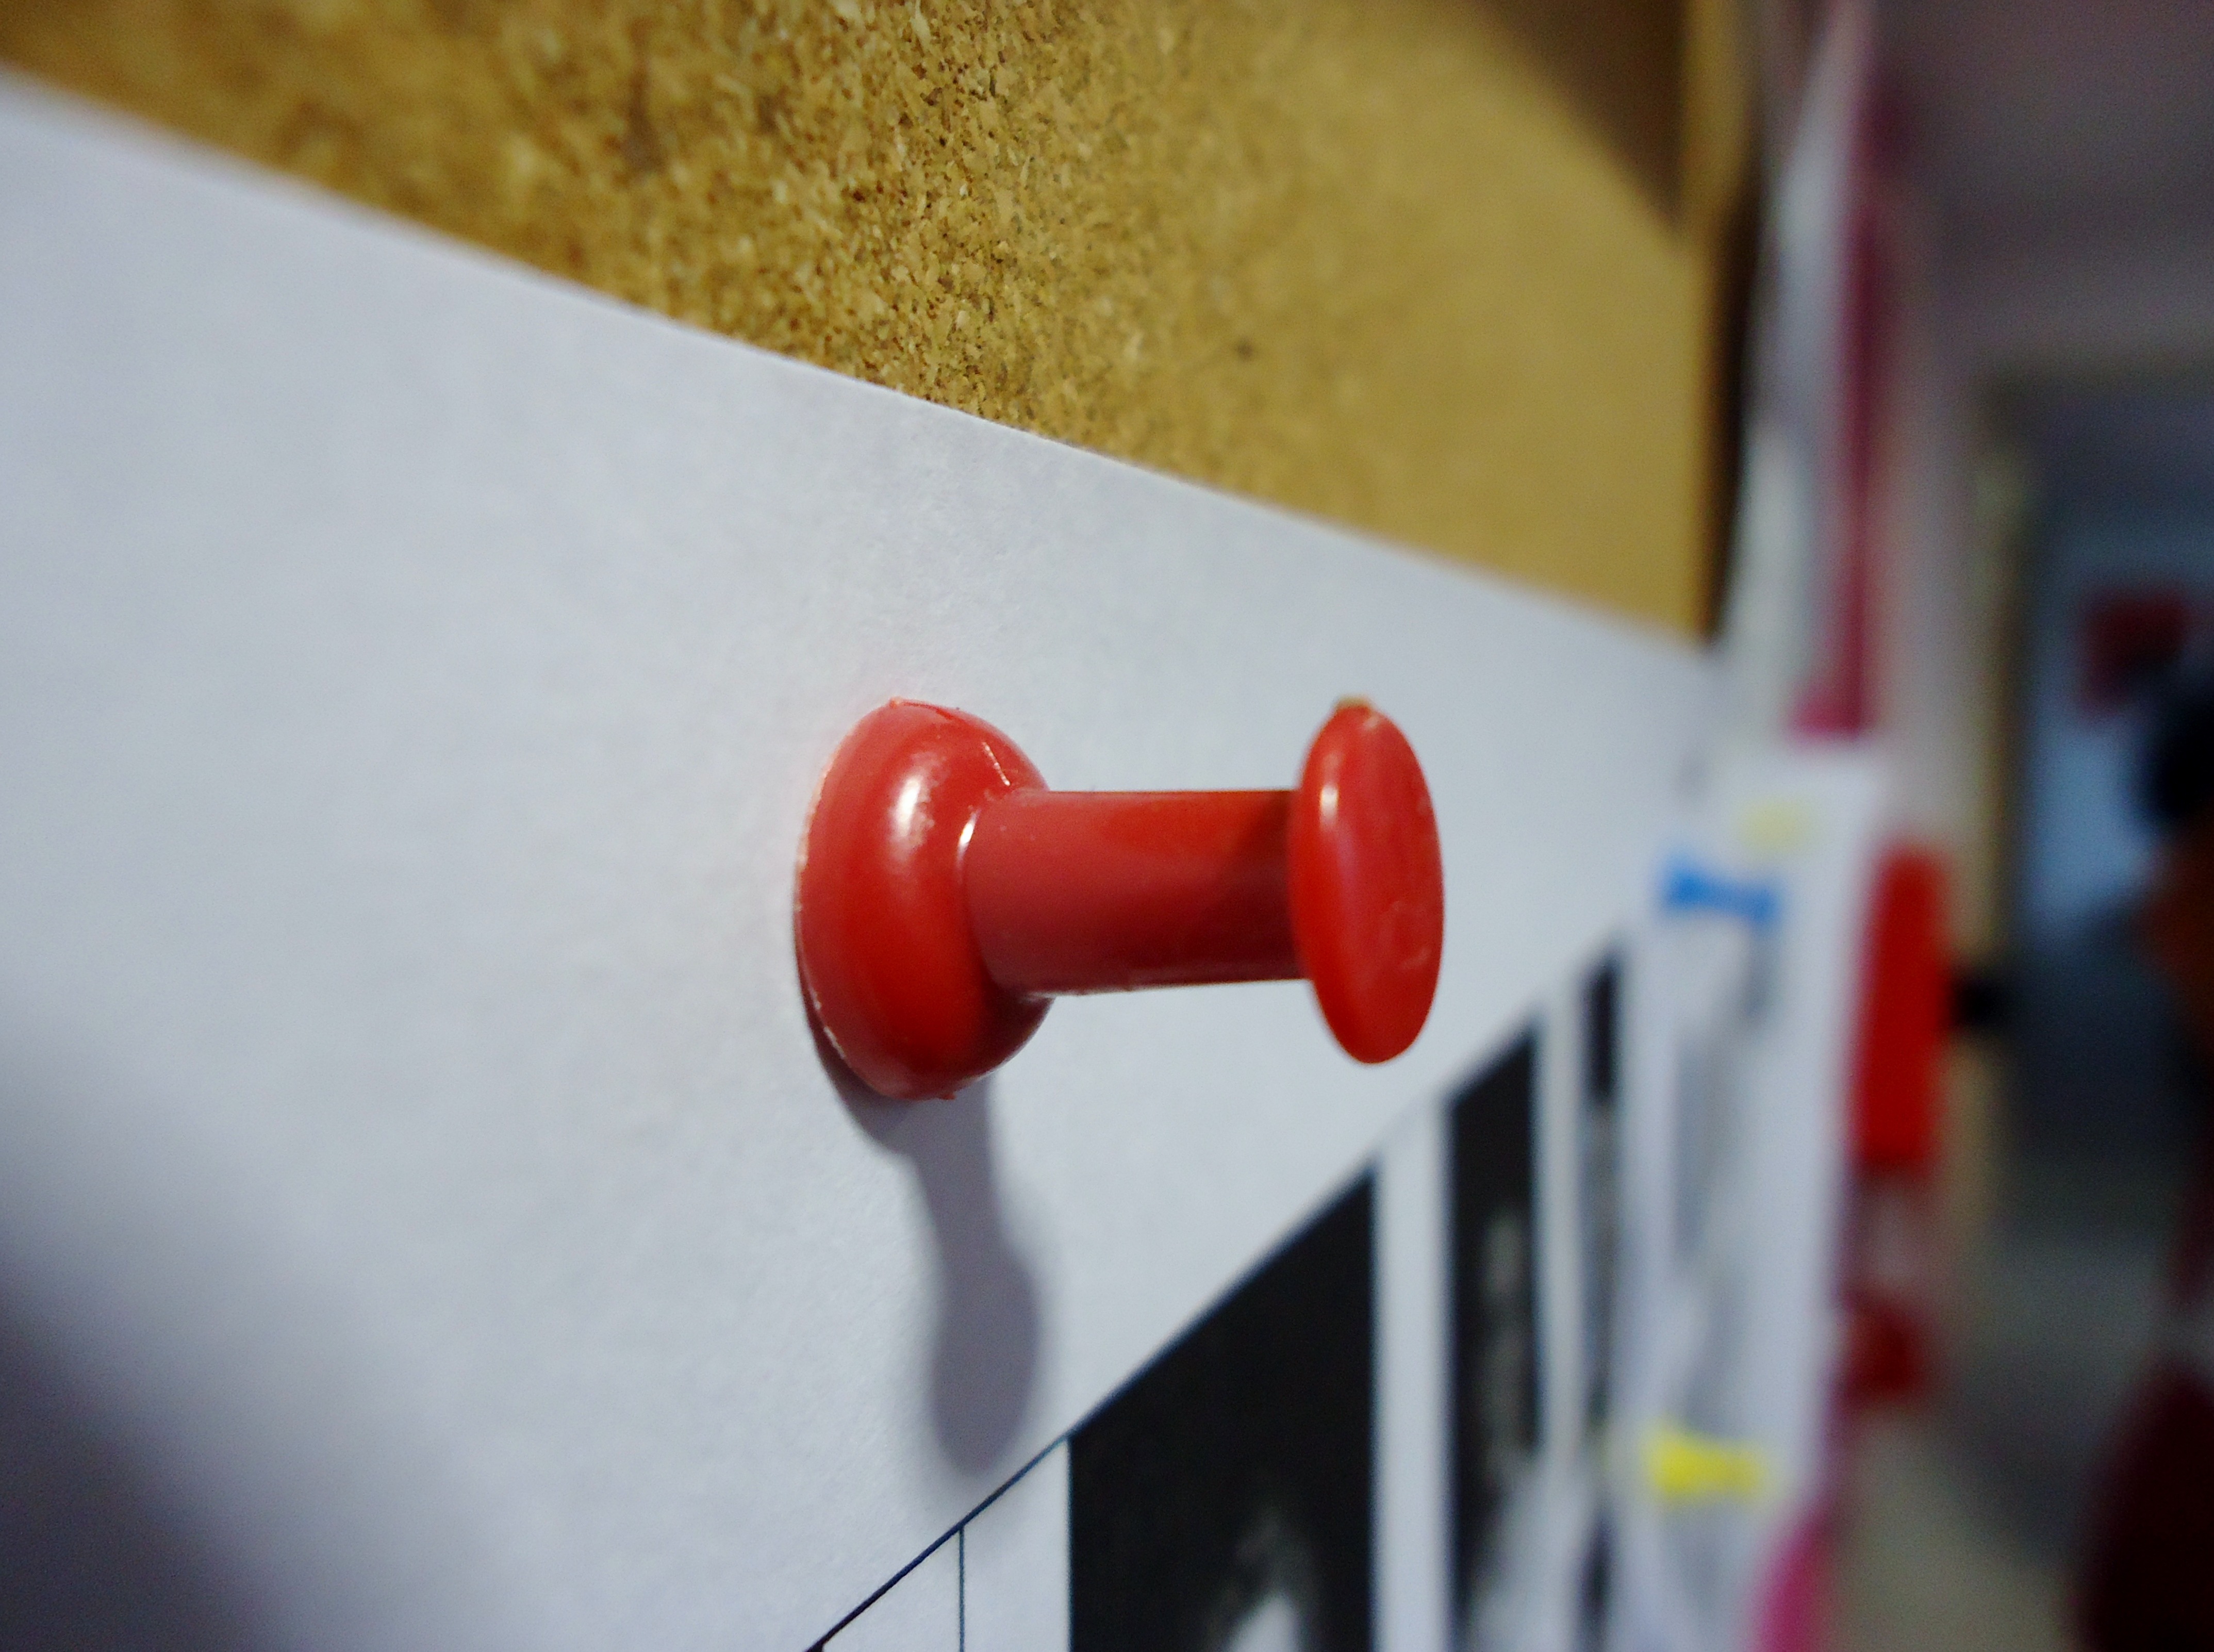
wall, red, color, bug, paper, toy, fixing